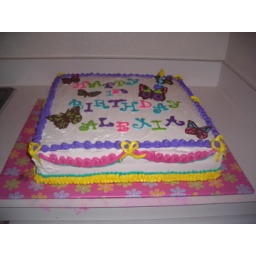
1st Birthday Cake inspired by Whimsical Bakehouse book using chocolate transfer method for letters and butterflies